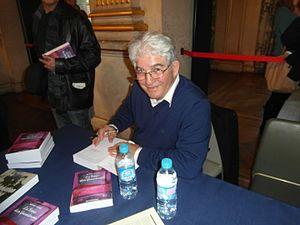
Mustapha Haciane, né en 1935, est un écrivain algérien.